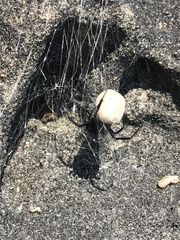
Species: Lactrodectus_hesperus